Dance in Indonesia

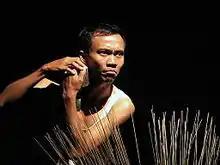
Indonesian contemporary dance involved in a play performance.

The dance in Indonesia demonstrate the social complexity and the social stratifications of its people, it often reflect the social class and also degree of refinement. According to its patron, the folk dances were developed and fostered by common people, either in the villages or in the cities, in contrast of court dance that is developed through royal patronage. Indonesian folk dances are often relatively free from strict rules nor disciplines, although certain style of gestures, poses and movements are still preserved. The commoners folk dance is more concerned with social function and entertainment value than rituals.